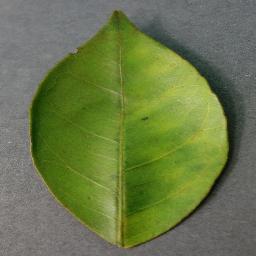
Label: Orange___Haunglongbing_(Citrus_greening)